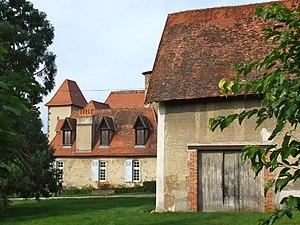
Château de Franc-Séjour, Thiers, 63 This building is inscrit au titre des Monuments Historiques. It is indexed in the Base Mérimée, a database of architectural heritage maintained by the French Ministry of Culture,
Le château de Franc-Séjour est un manoir situé sur la commune de Thiers dans la région Auvergne-Rhône-Alpes.
Thiers est une commune française, située dans le département du Puy-de-Dôme en région Auvergne-Rhône-Alpes adhérente du parc naturel régional Livradois-Forez. Elle est l'une des quatre sous-préfectures du département avec Ambert, Issoire et Riom. Les habitants sont appelés les Thiernois, voire également les bitords.
L'avenue des États-Unis est une avenue située sur la commune de Thiers dans le département du Puy-de-Dôme en région Auvergne-Rhône-Alpes.